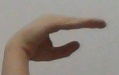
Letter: jeem